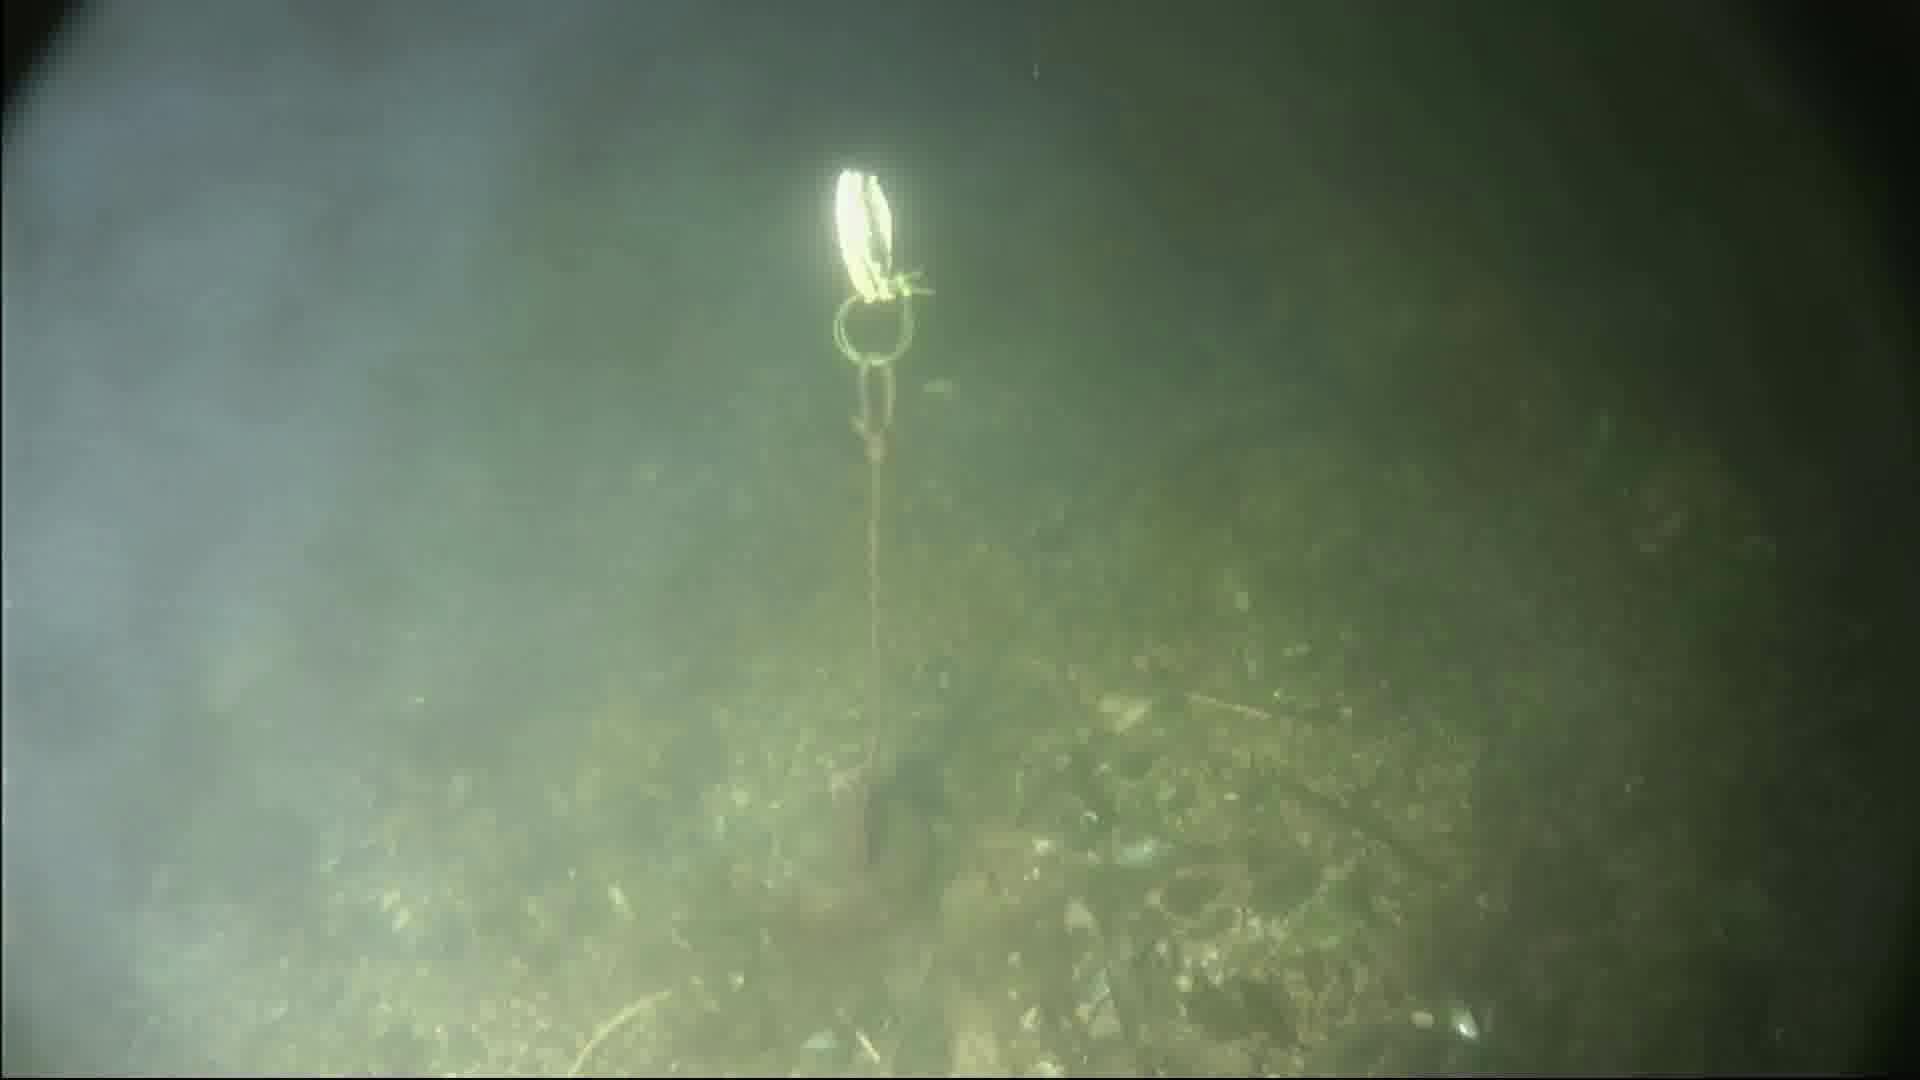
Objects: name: crab